Leeds Priory

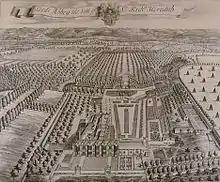
"Leeds Abbey" by Thomas Badeslade, 1719

By 1487, the priory was deeply in debt. James Goldwell, Bishop of Norwich, made generous donations to the priory, and gave sufficient support for an additional priest. Leeds Priory was dissolved in 1539, then being valued at £362. 7s. 7d. The last prior, Thomas Day, received a pension of £80 per annum from the King.